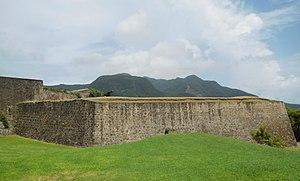
Le Fort Louis Delgrès de la Guadeloupe This building is classé au titre des Monuments Historiques. It is indexed in the Base Mérimée, a database of architectural heritage maintained by the French Ministry of Culture,